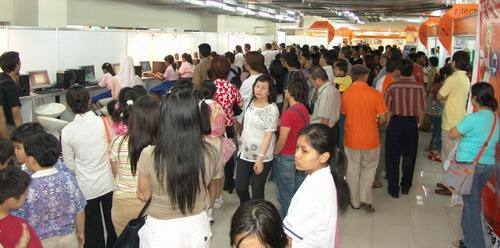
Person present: Yes